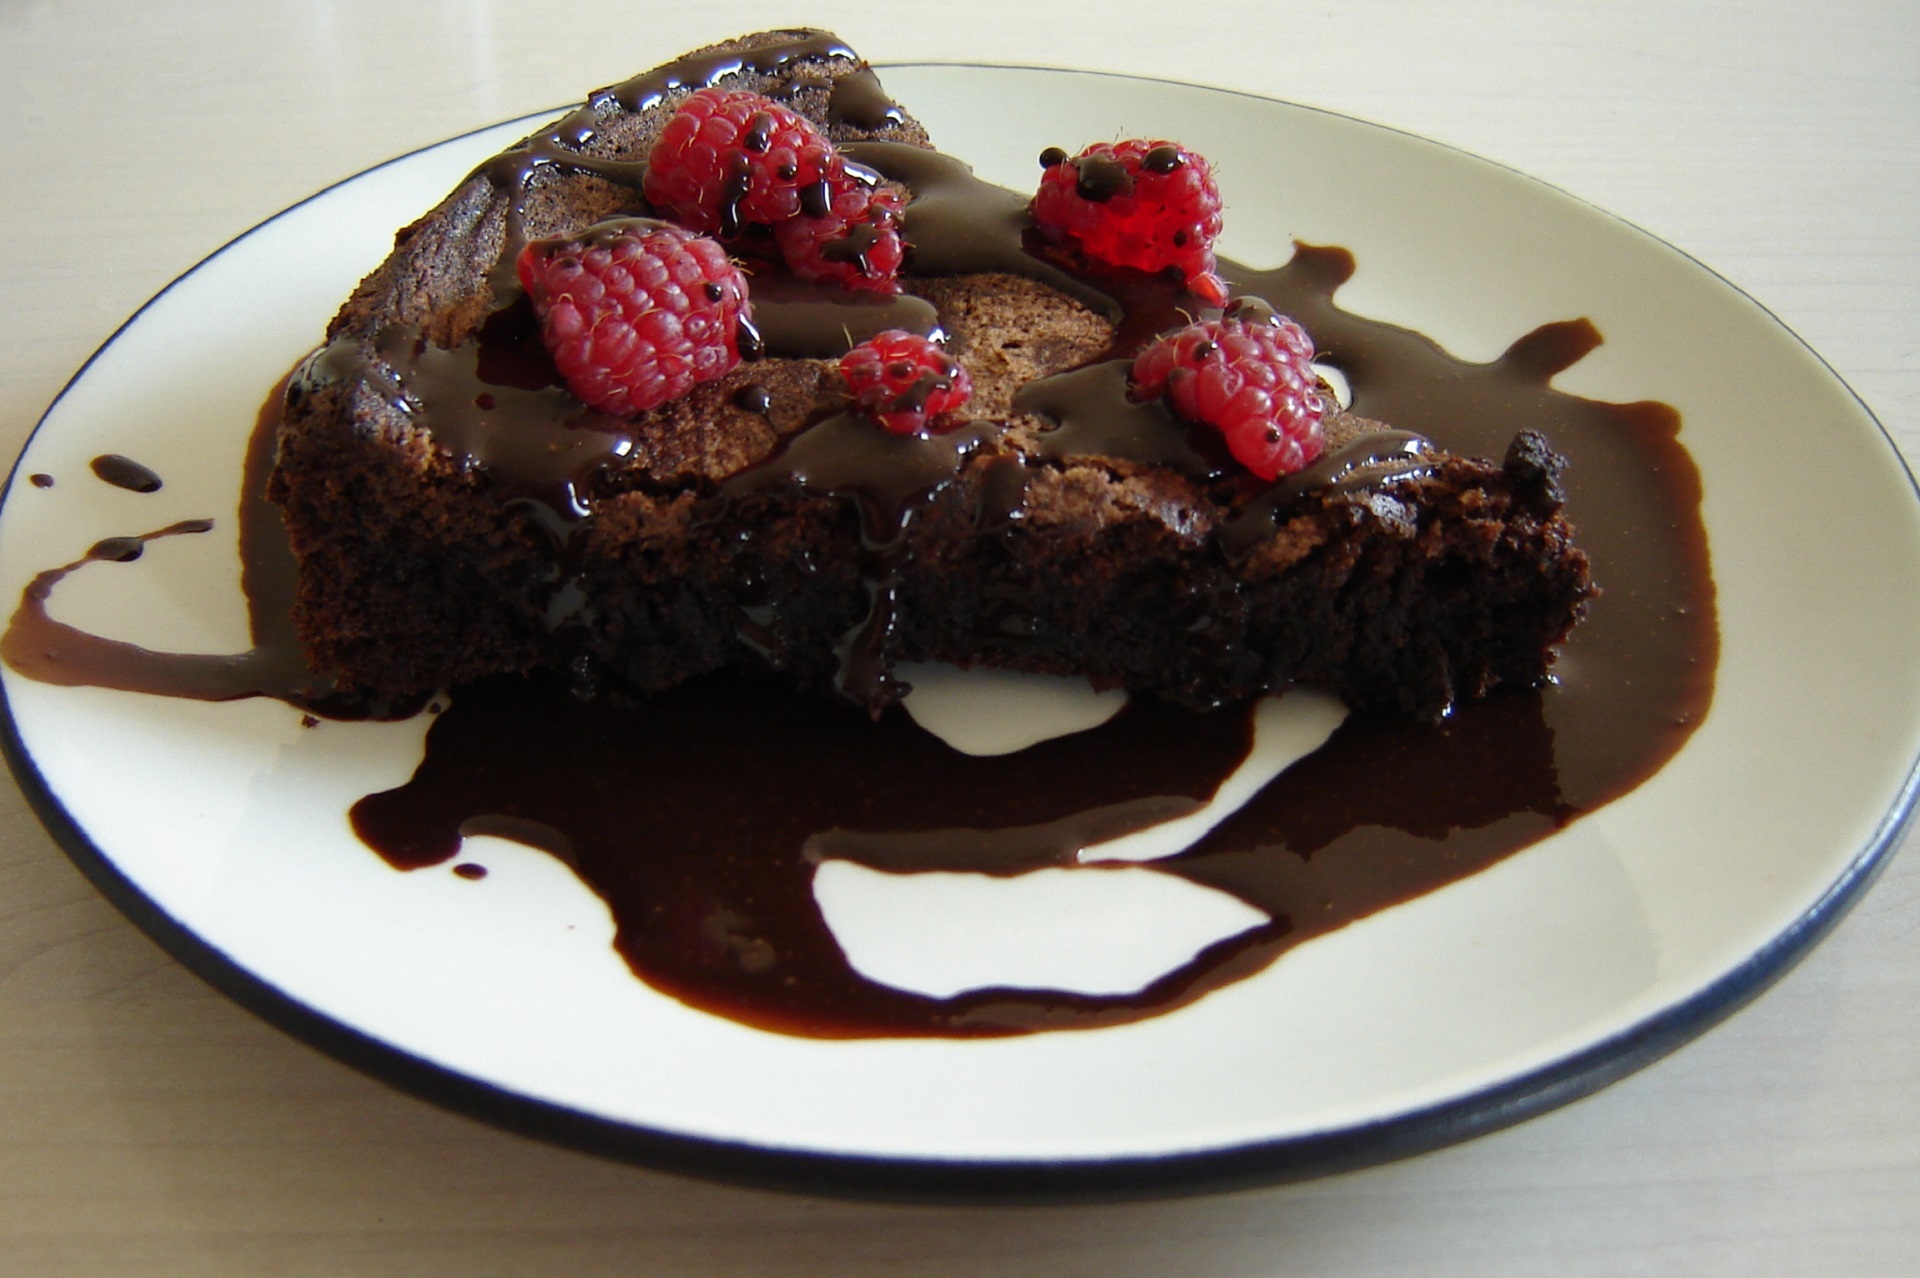
sweet, dish, meal, food, cooking, produce, plate, fresh, breakfast, chocolate, baking, snack, dessert, delicious, slice, chocolate cake, cocoa, raspberries, tasty, serving, baked goods, torte, flourless, chocolate brownie